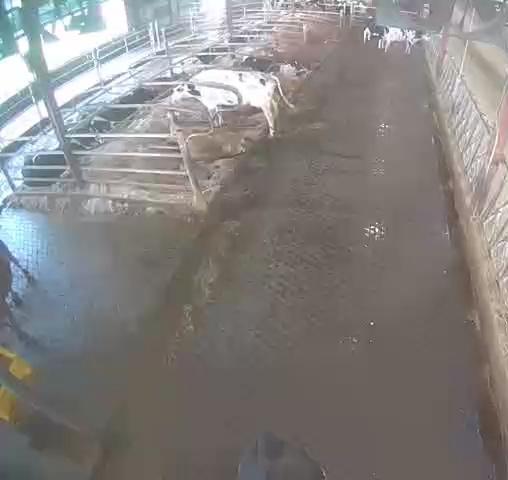
Number of cows: 8